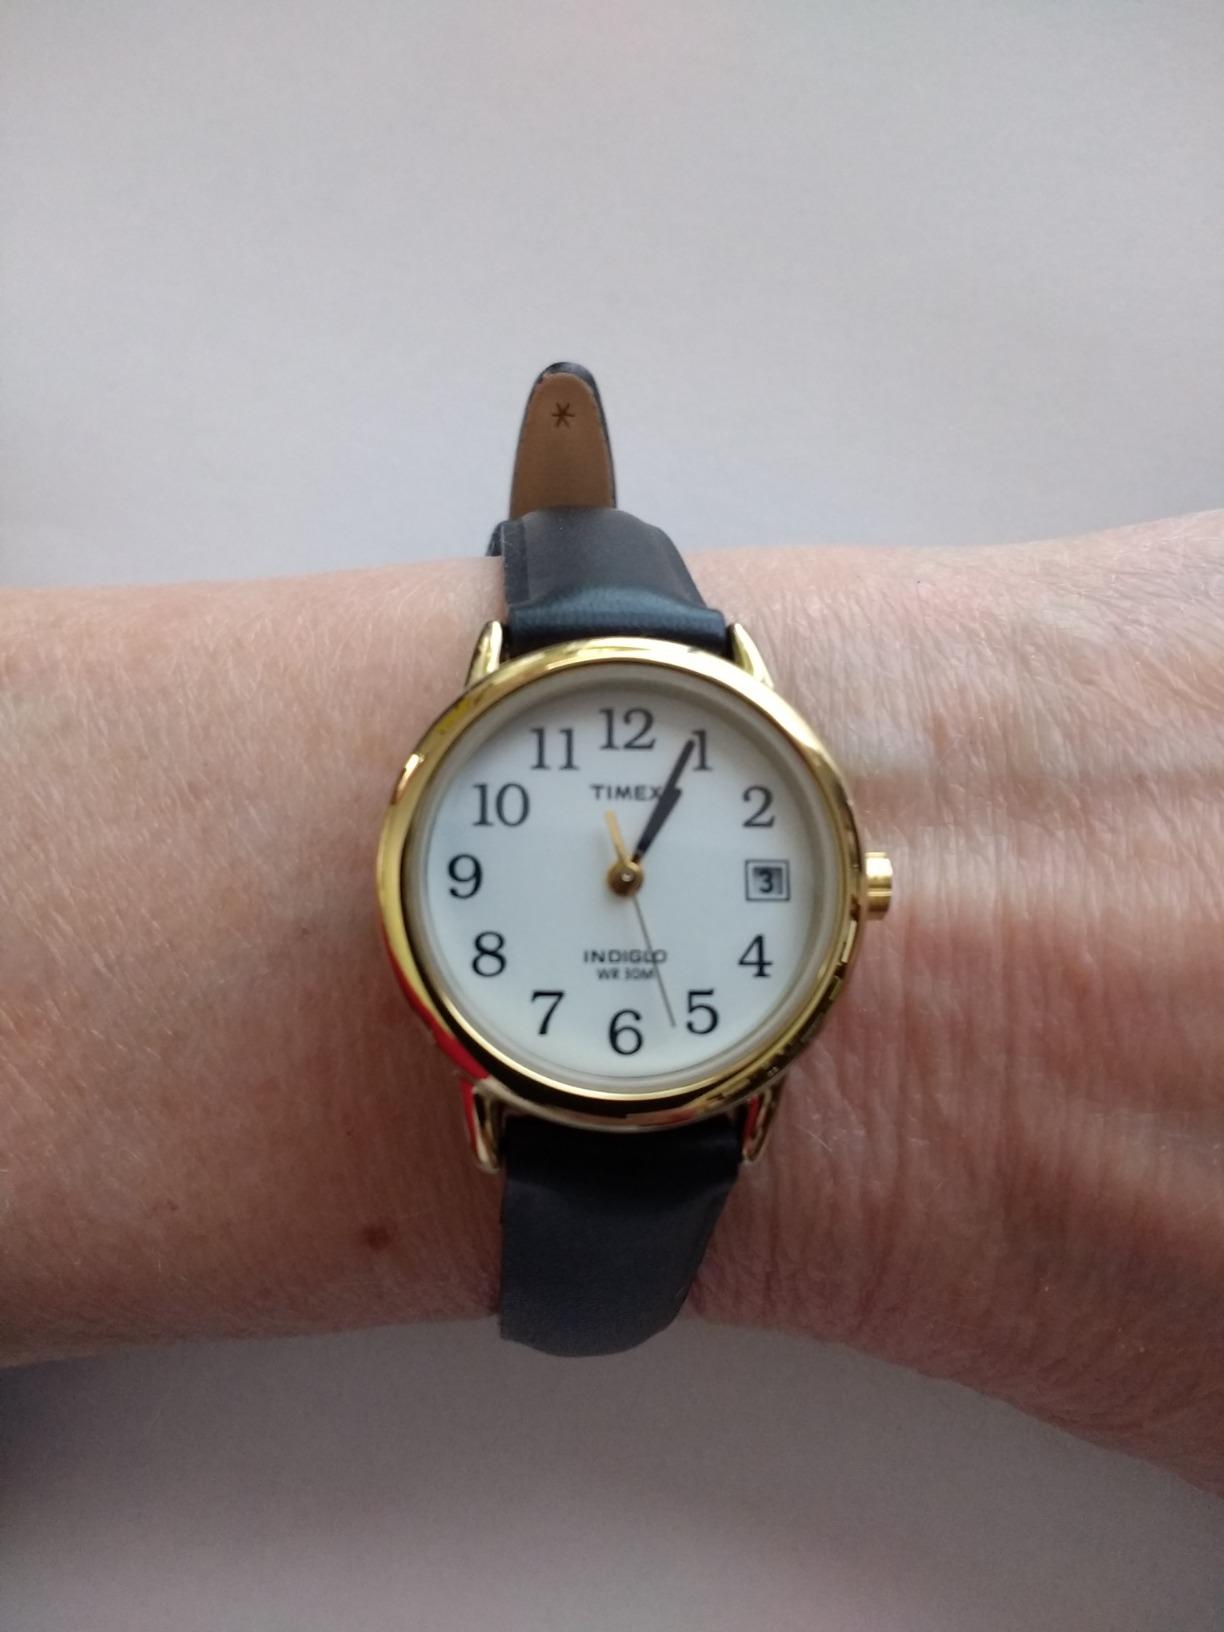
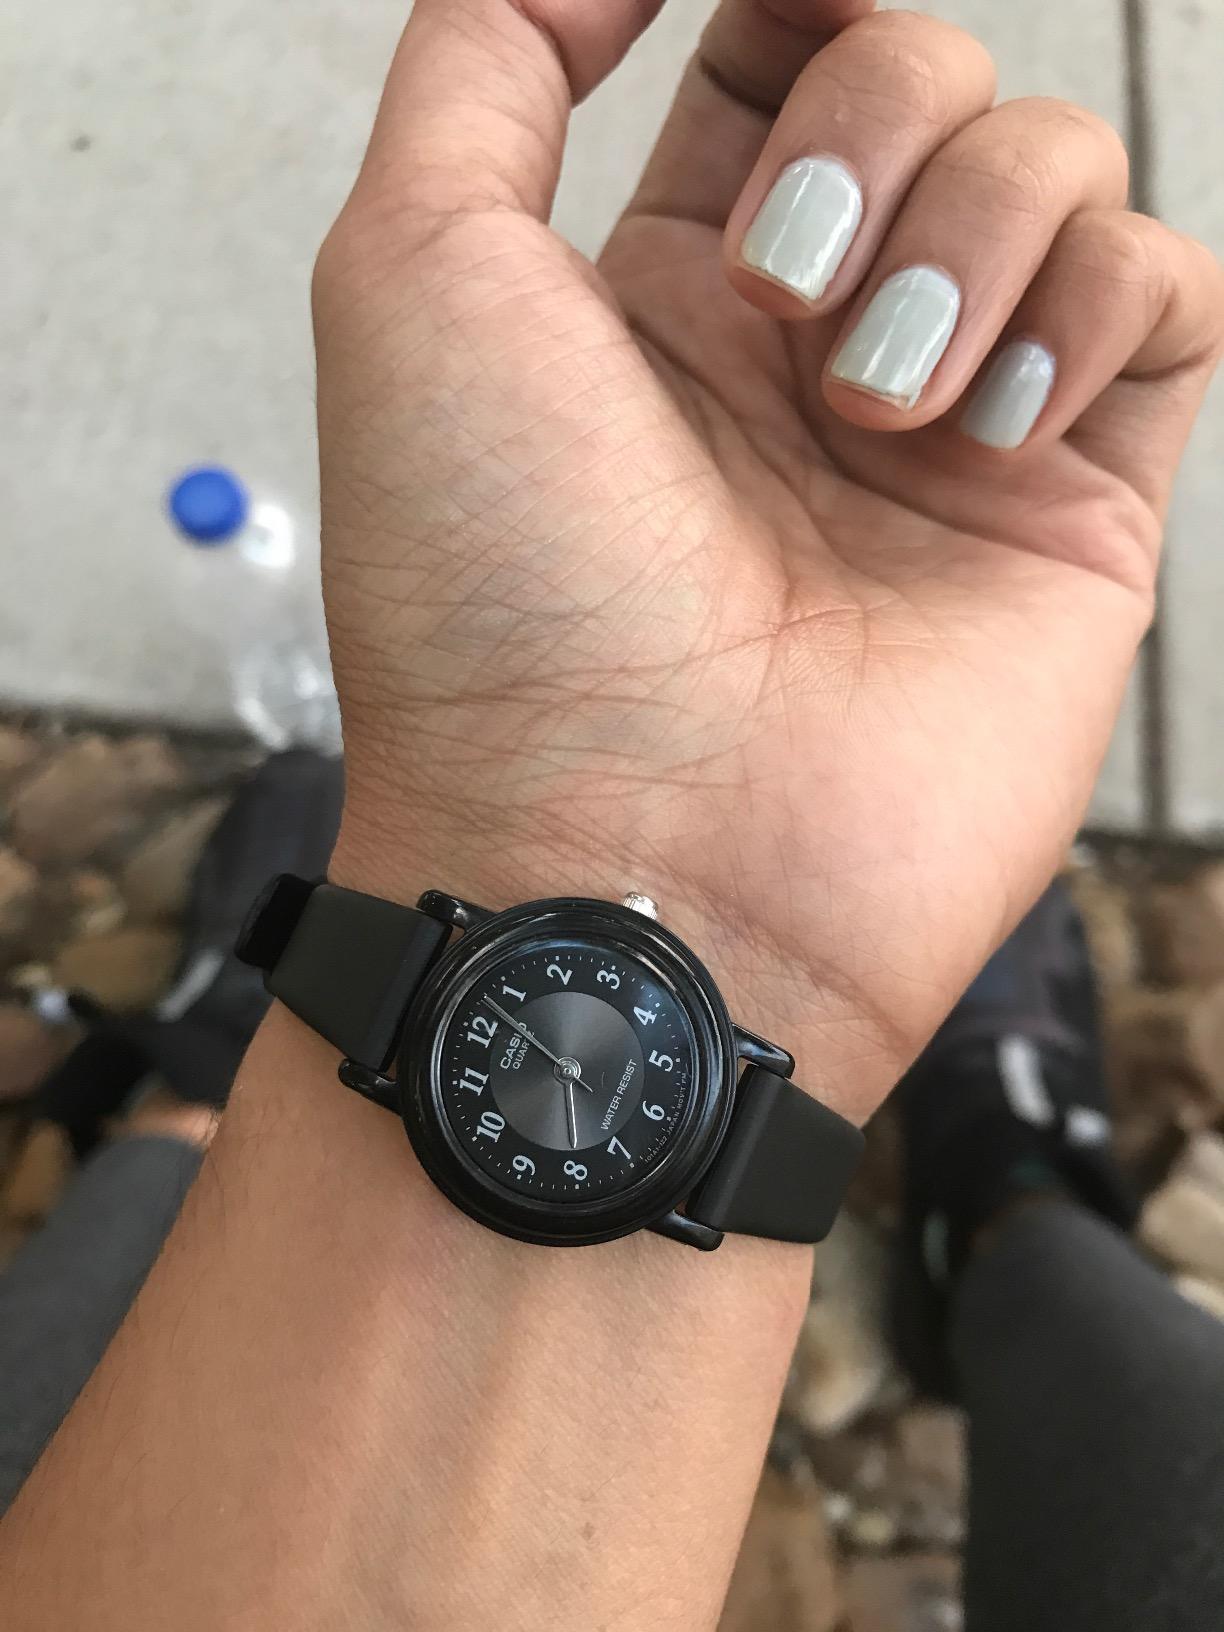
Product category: accessories_watch
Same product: no